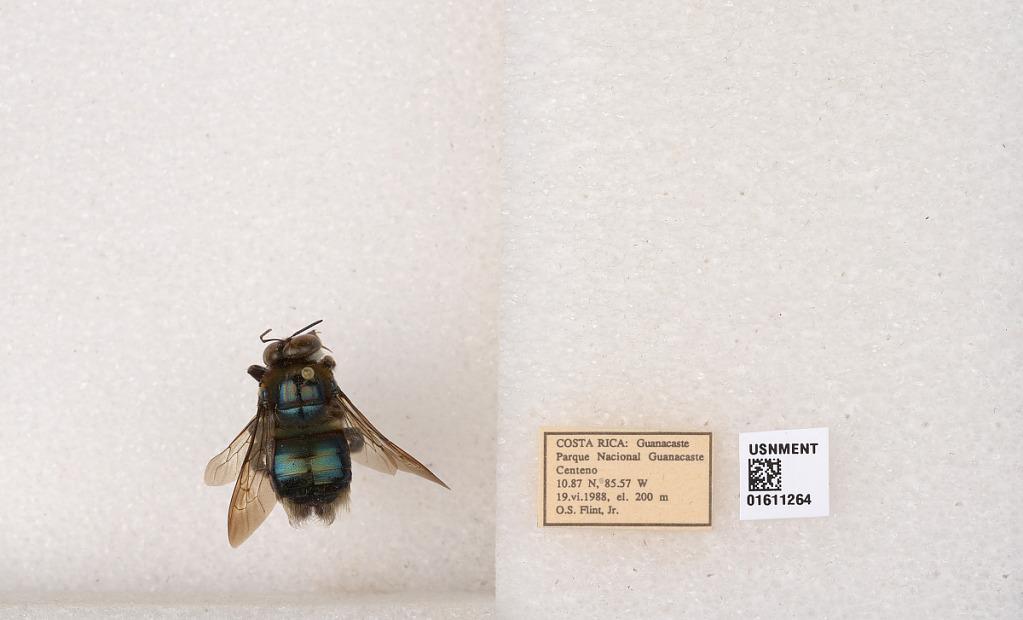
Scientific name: Xylocopa
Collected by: P. Nathan
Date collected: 1988-6-19
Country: Costa Rica
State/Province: Guanacaste
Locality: Guanacaste Parque Nacional Guanacaste Centeno